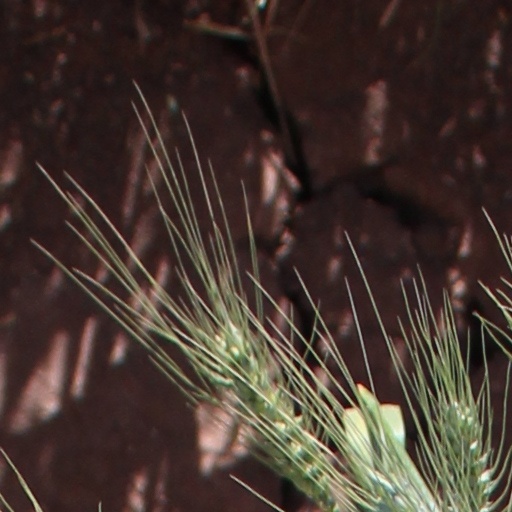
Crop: wheat